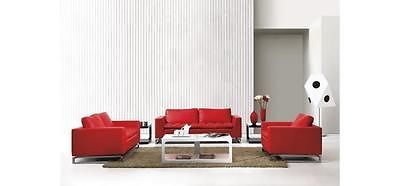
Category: sofa